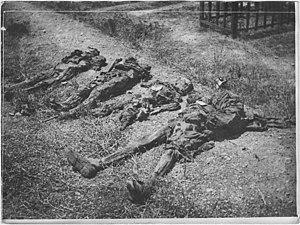
reportage photographique de l'armée française.
Les vêpres grecques, ou événements de novembre, sont les combats qui opposent, le 1ᵉʳ décembre 1916, des troupes loyalistes du royaume de Grèce à des forces franco-britanniques débarquées à Athènes afin d’y réquisitionner des armes. Le surnom de « vêpres grecques » donné, en Europe occidentale, au massacre qui s'ensuit fait référence aux vêpres siciliennes de 1282, durant lesquelles les troupes du roi angevin Charles Iᵉʳ furent systématiquement massacrées par la population sicilienne. En Grèce, les combats sont, par contre, appelés événements de novembre, du fait du maintien du calendrier julien dans le pays.